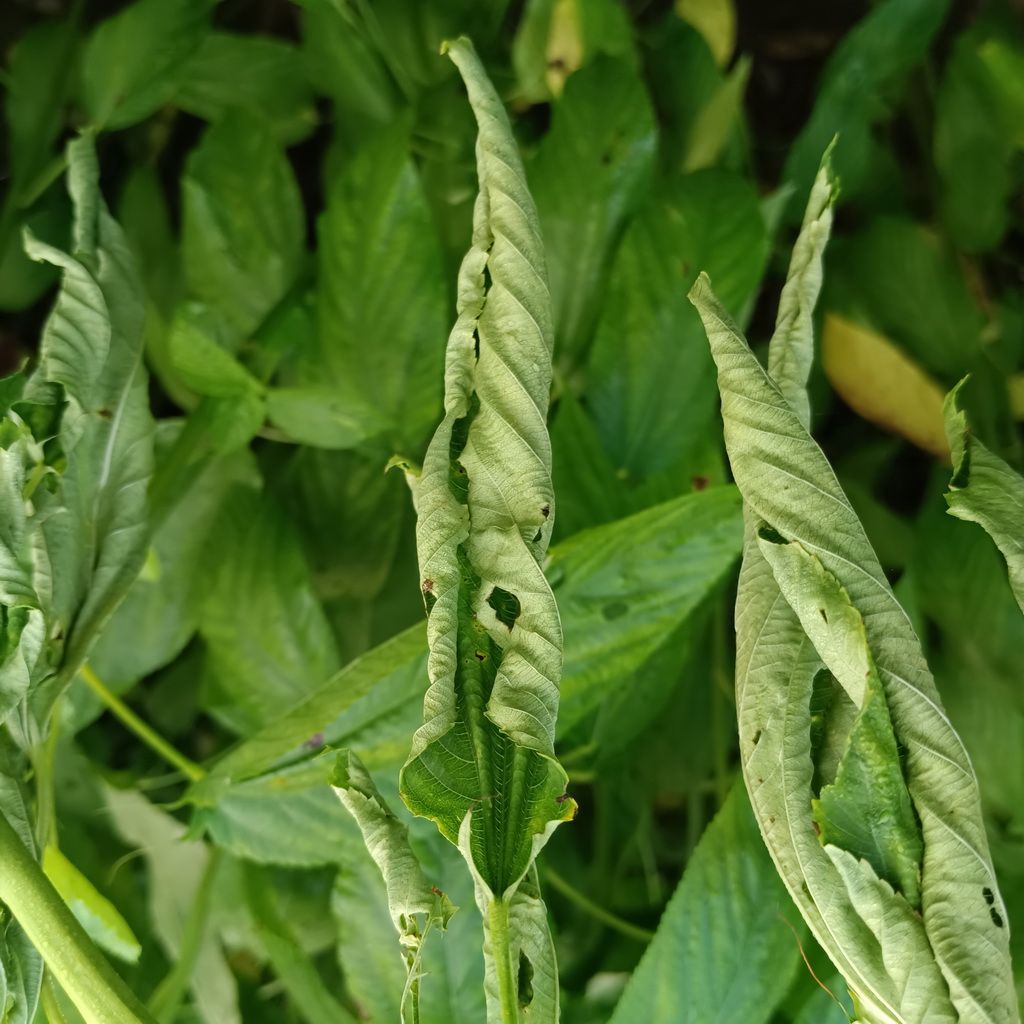
Label: Dieback